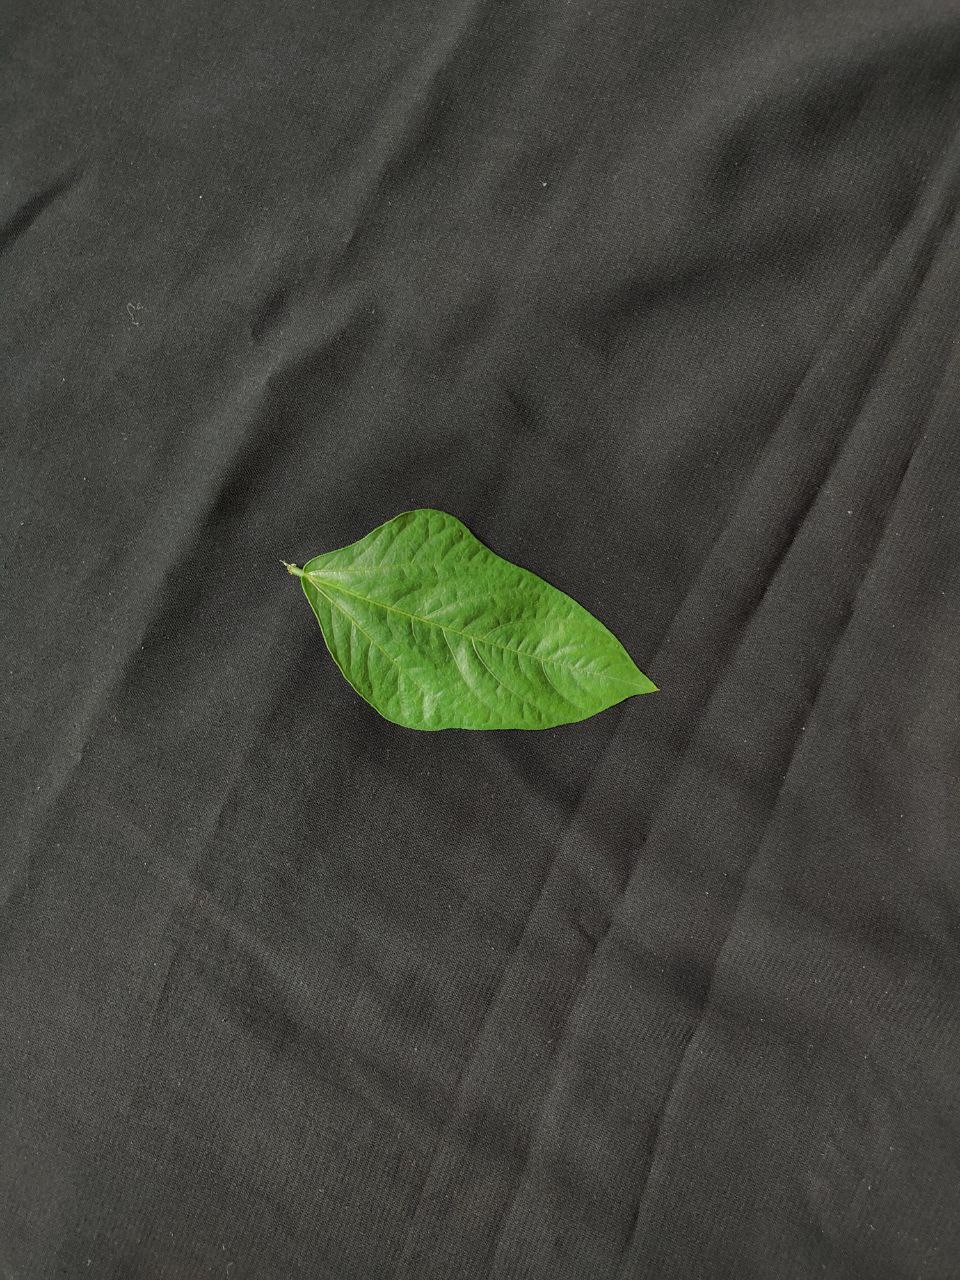
Crop: cowpea
Leaf condition: Fresh Leaf